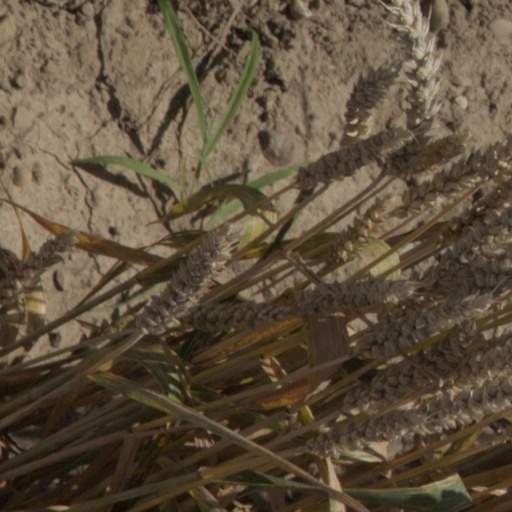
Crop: wheat